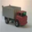
Label: truck